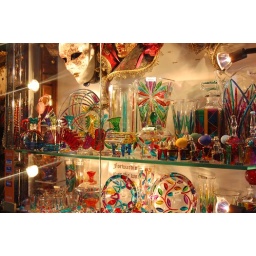
..shown in a shop window in Venice. It took me some time finding a good white balancing.